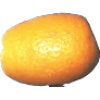
Label: kumquats